Powered hang glider

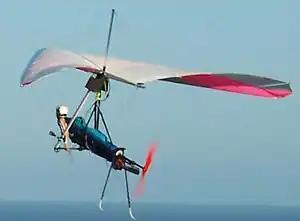
A foot-launched powered hang glider

A foot-launched powered hang glider (FLPHG), also called powered harness, nanolight, or hangmotor, is a powered hang glider harness with a motor and propeller often in pusher configuration, although some can be found in tractor configuration. An ordinary hang glider is used for its wing and control frame, and the pilot can foot-launch from a hill or from flat ground, needing a length of about a football field to get airborne, or much less if there is an oncoming breeze and no obstacles.